Keppel Harbour

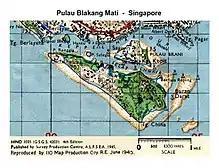
Map showing Keppel Harbour 1945.

For a while, the harbour was simply known as New Harbour but it was renamed Keppel Harbour in honour of Admiral Keppel, who was instrumental in clearing the straits of pirates, by the Acting Governor, Sir James Alexander Swettenham, on 19 April 1900.